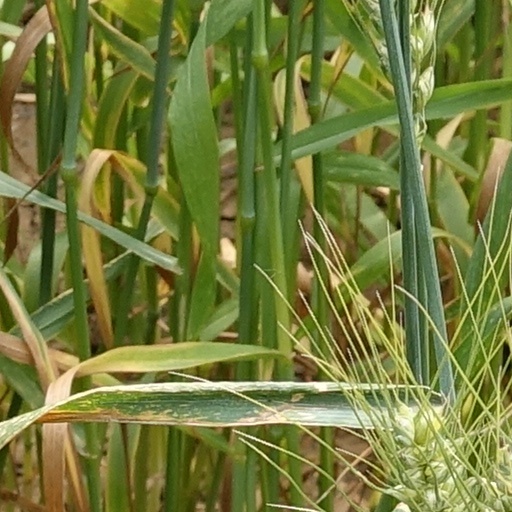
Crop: wheat